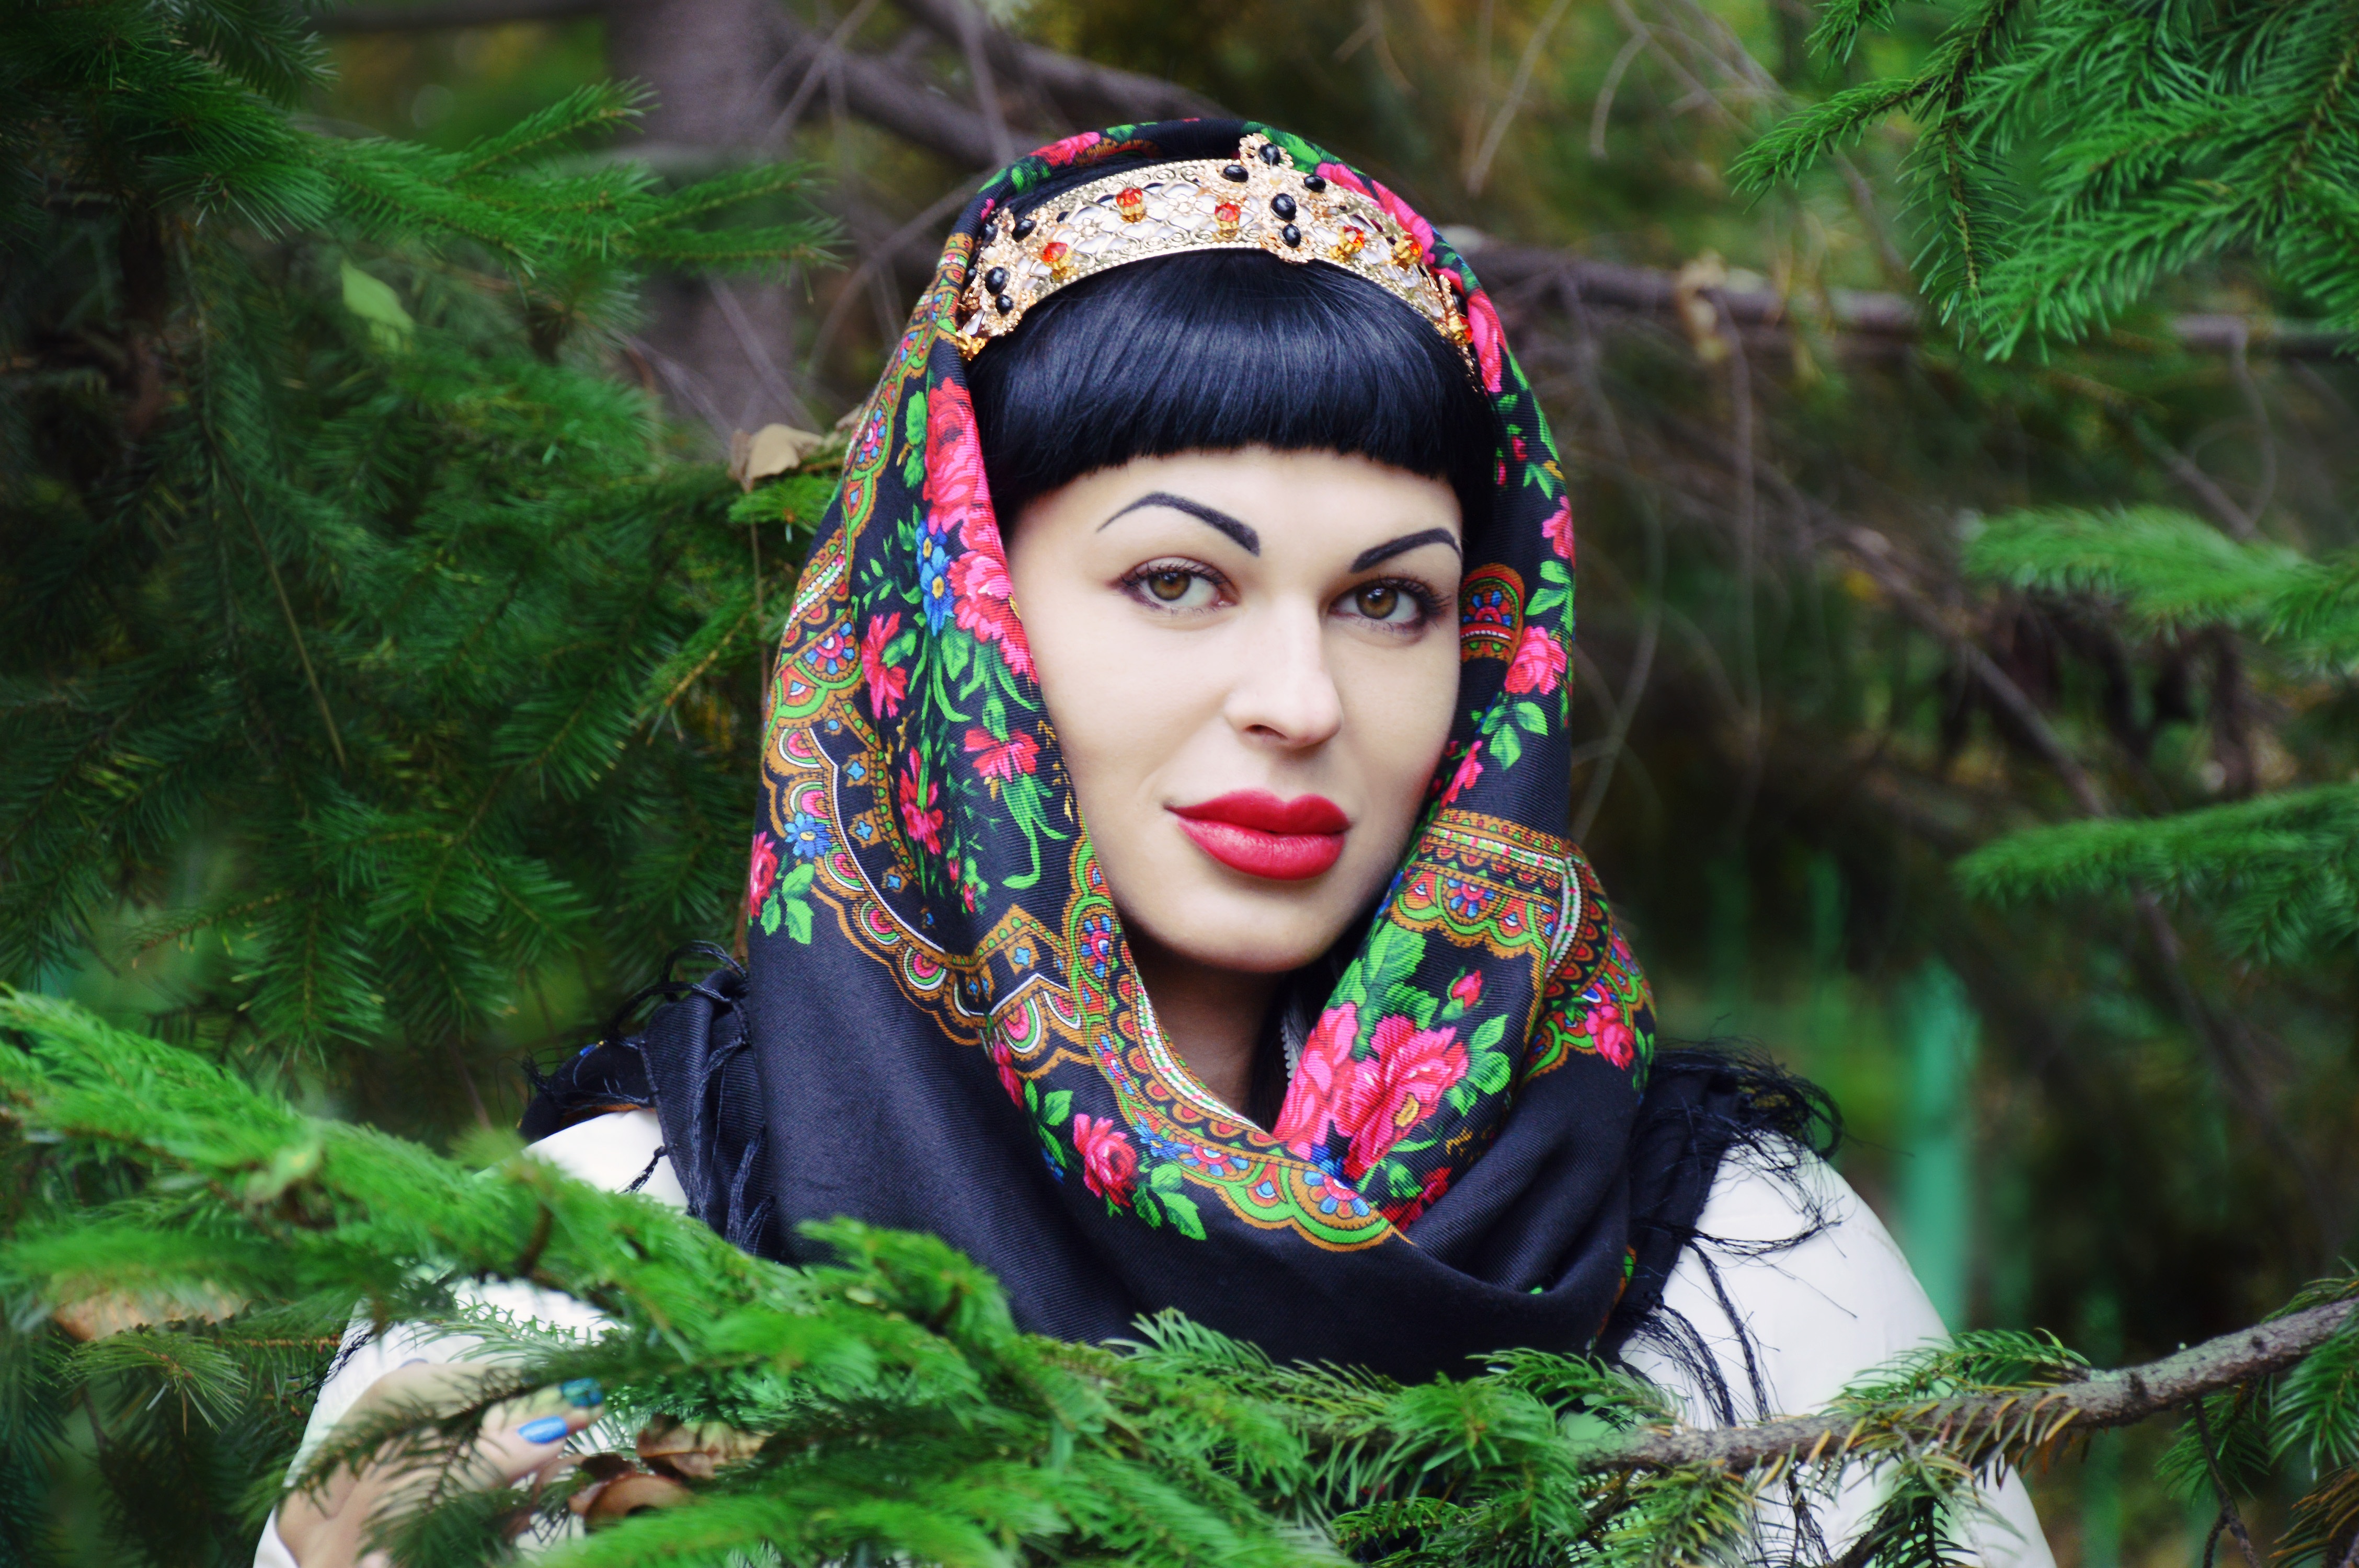
forest, girl, woman, flower, view, brunette, portrait, model, green, jungle, fashion, clothing, lady, girls, beauty, russia, russian, costume, greens, photo shoot, portrait of a girl